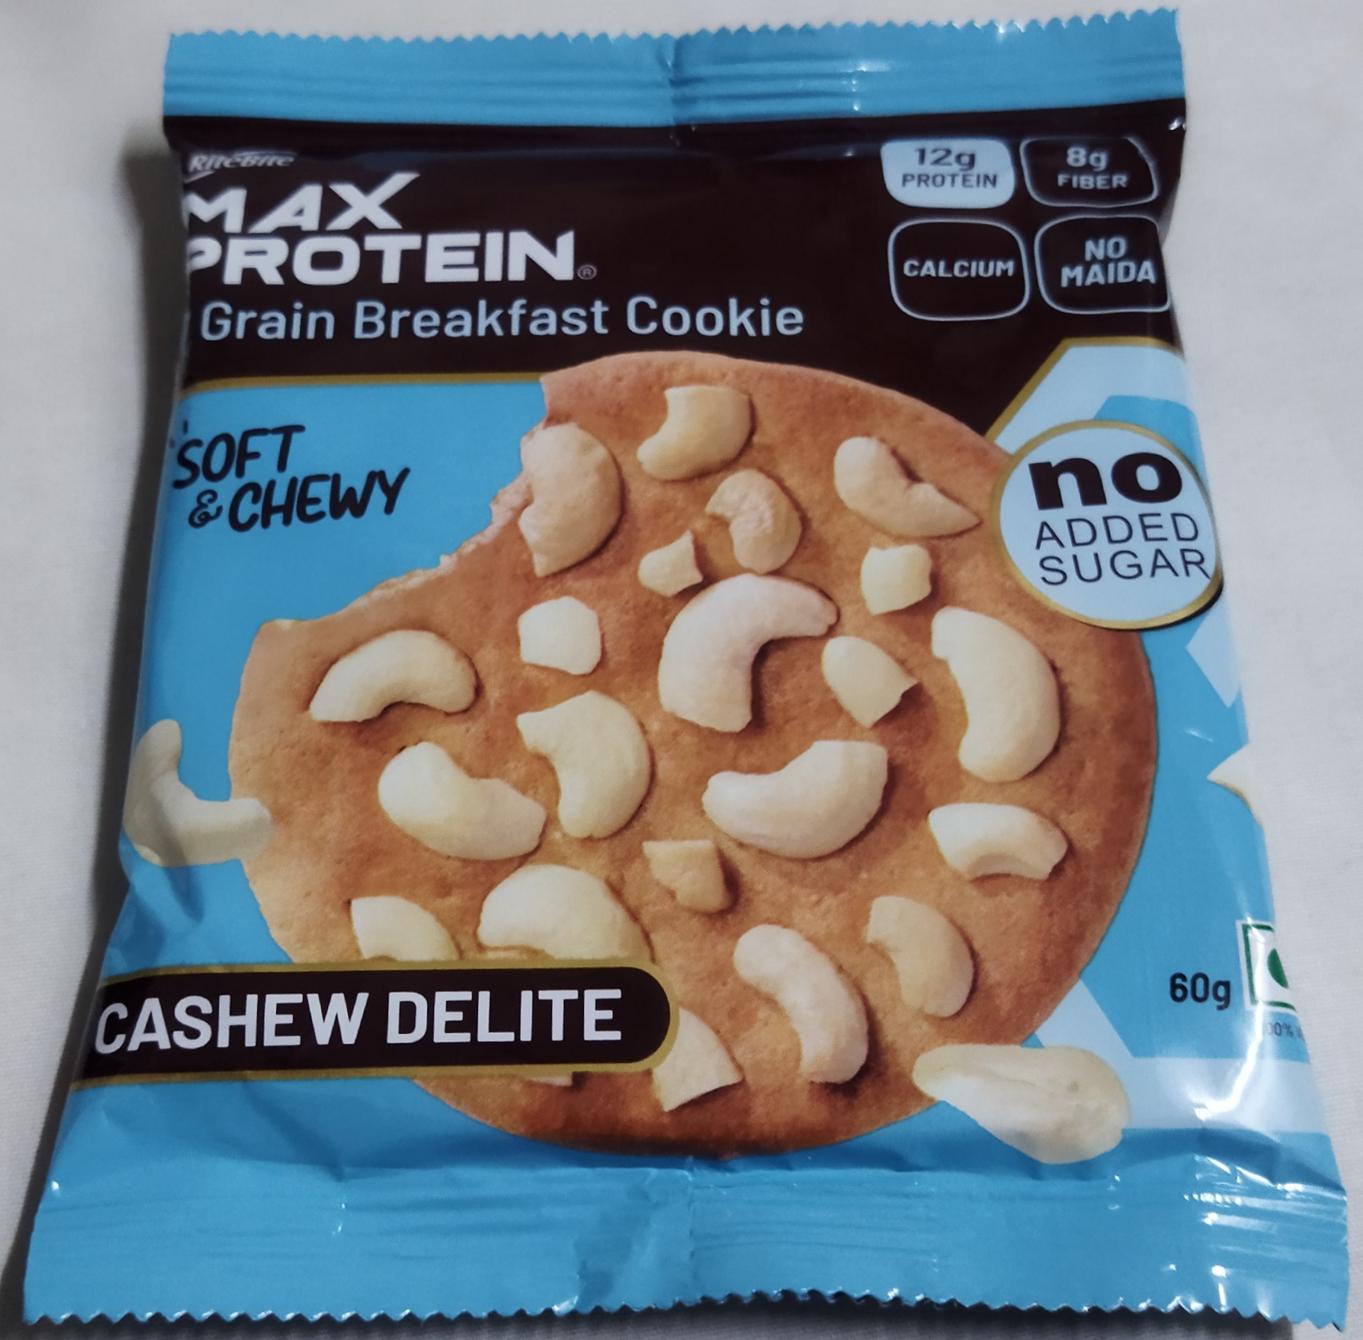
Label: plastics